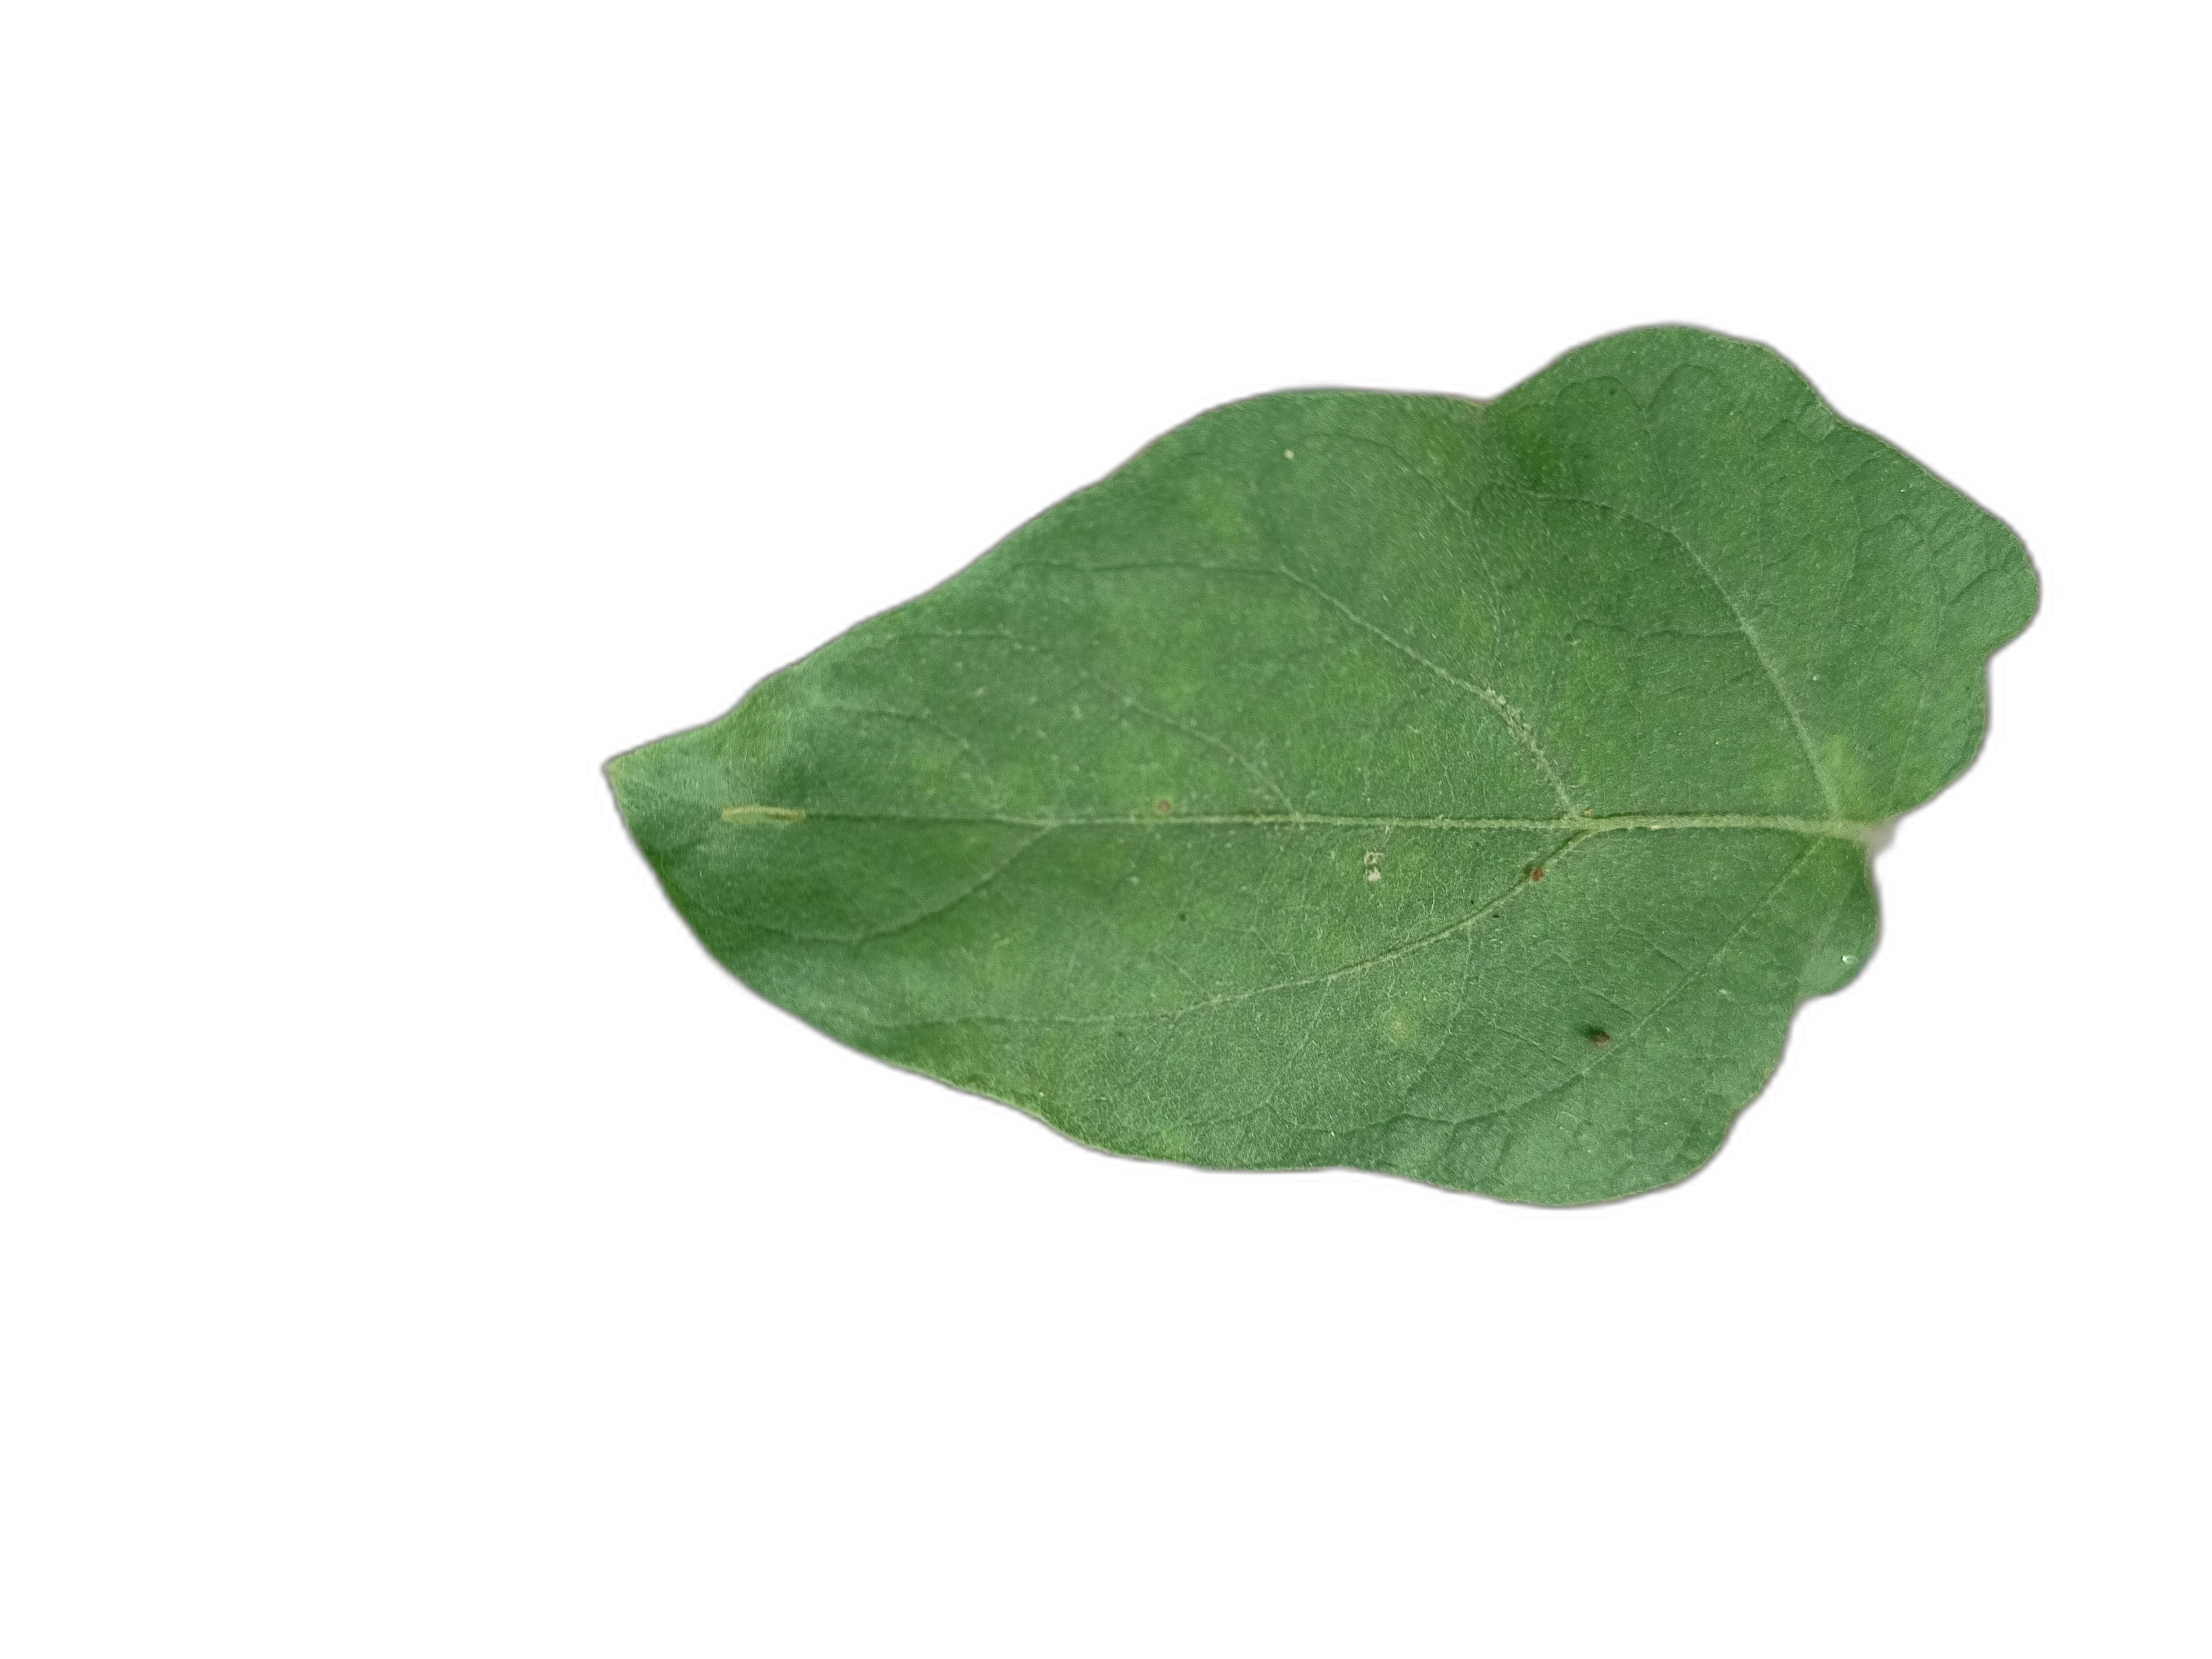
Label: Healthy Leaf